Civil Air Patrol

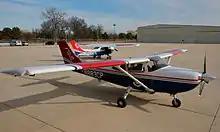
Two Civil Air Patrol Cessna 182s

Civil Air Patrol's cadet program is a traditional military-style cadet program with over 28,000 cadets nationwide and is one of the three main missions of the Civil Air Patrol. CAP cadets wear modified versions of United States Air Force uniforms, hold rank and grade, and practice military customs and courtesies. They are required to maintain physical fitness standards and are tested on their knowledge of leadership and aerospace subjects at each promotion opportunity.